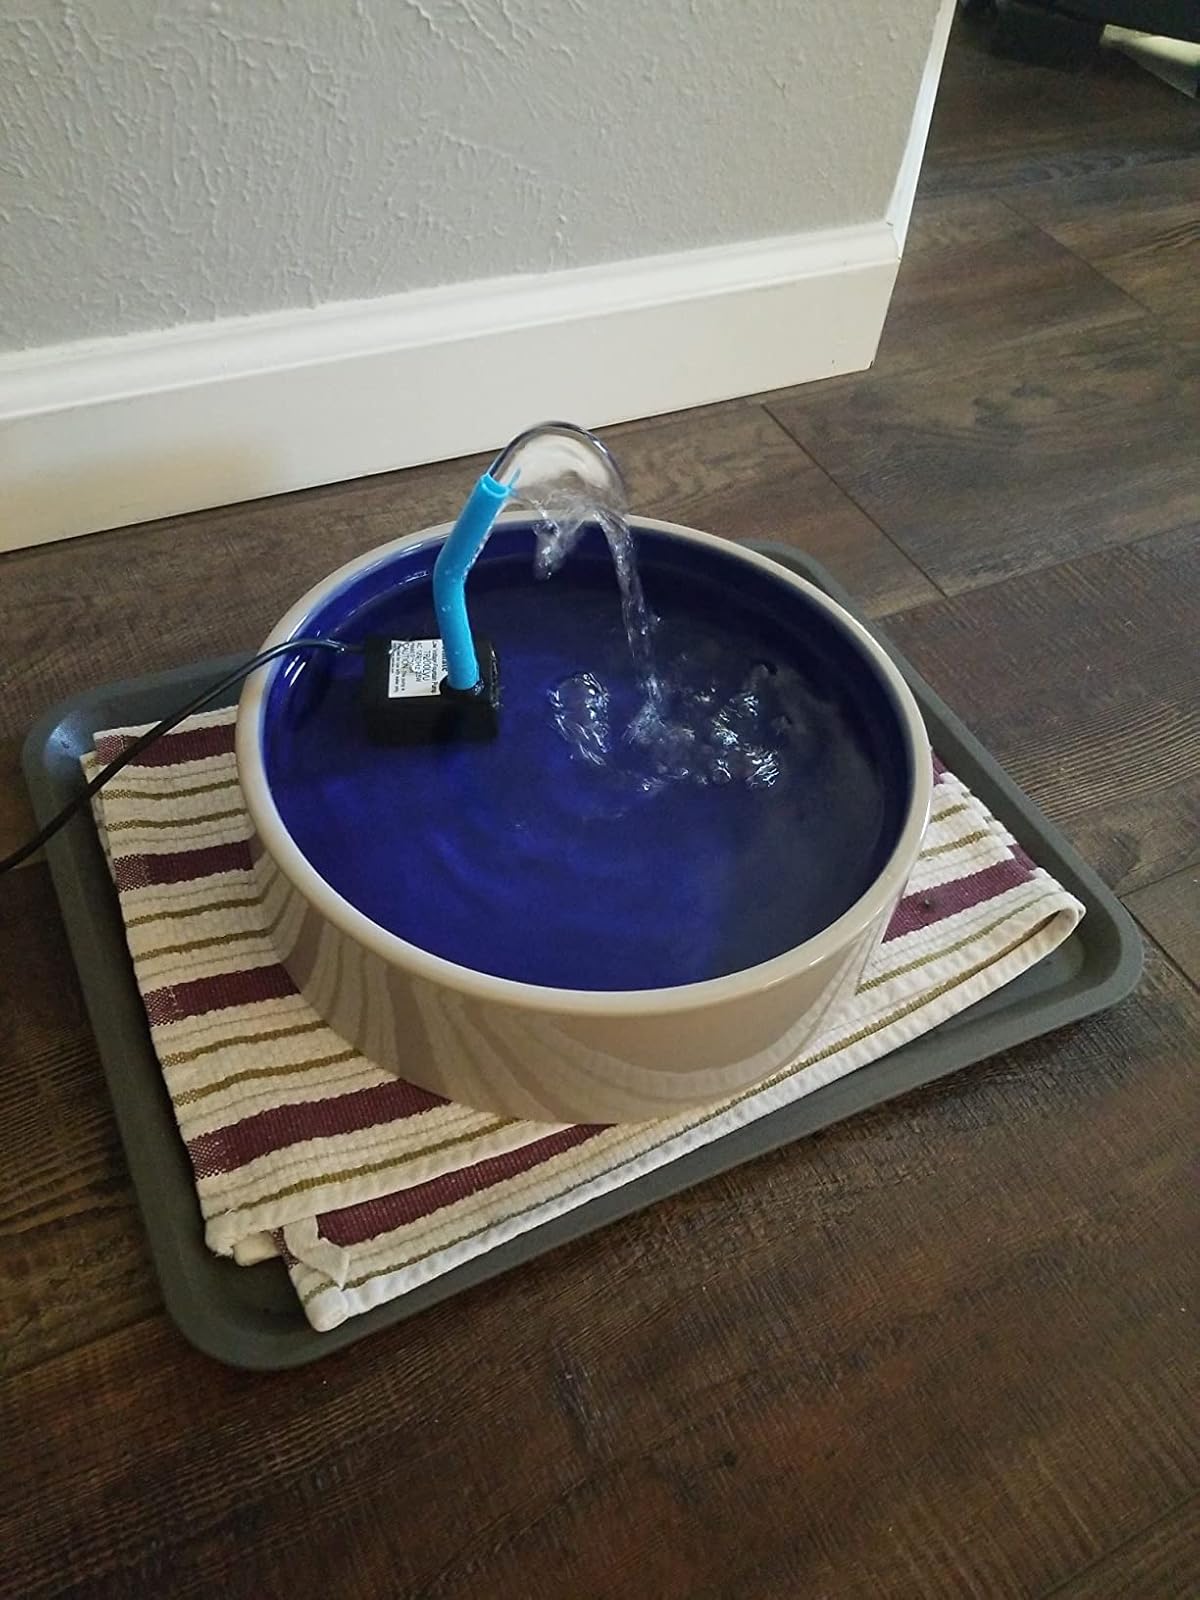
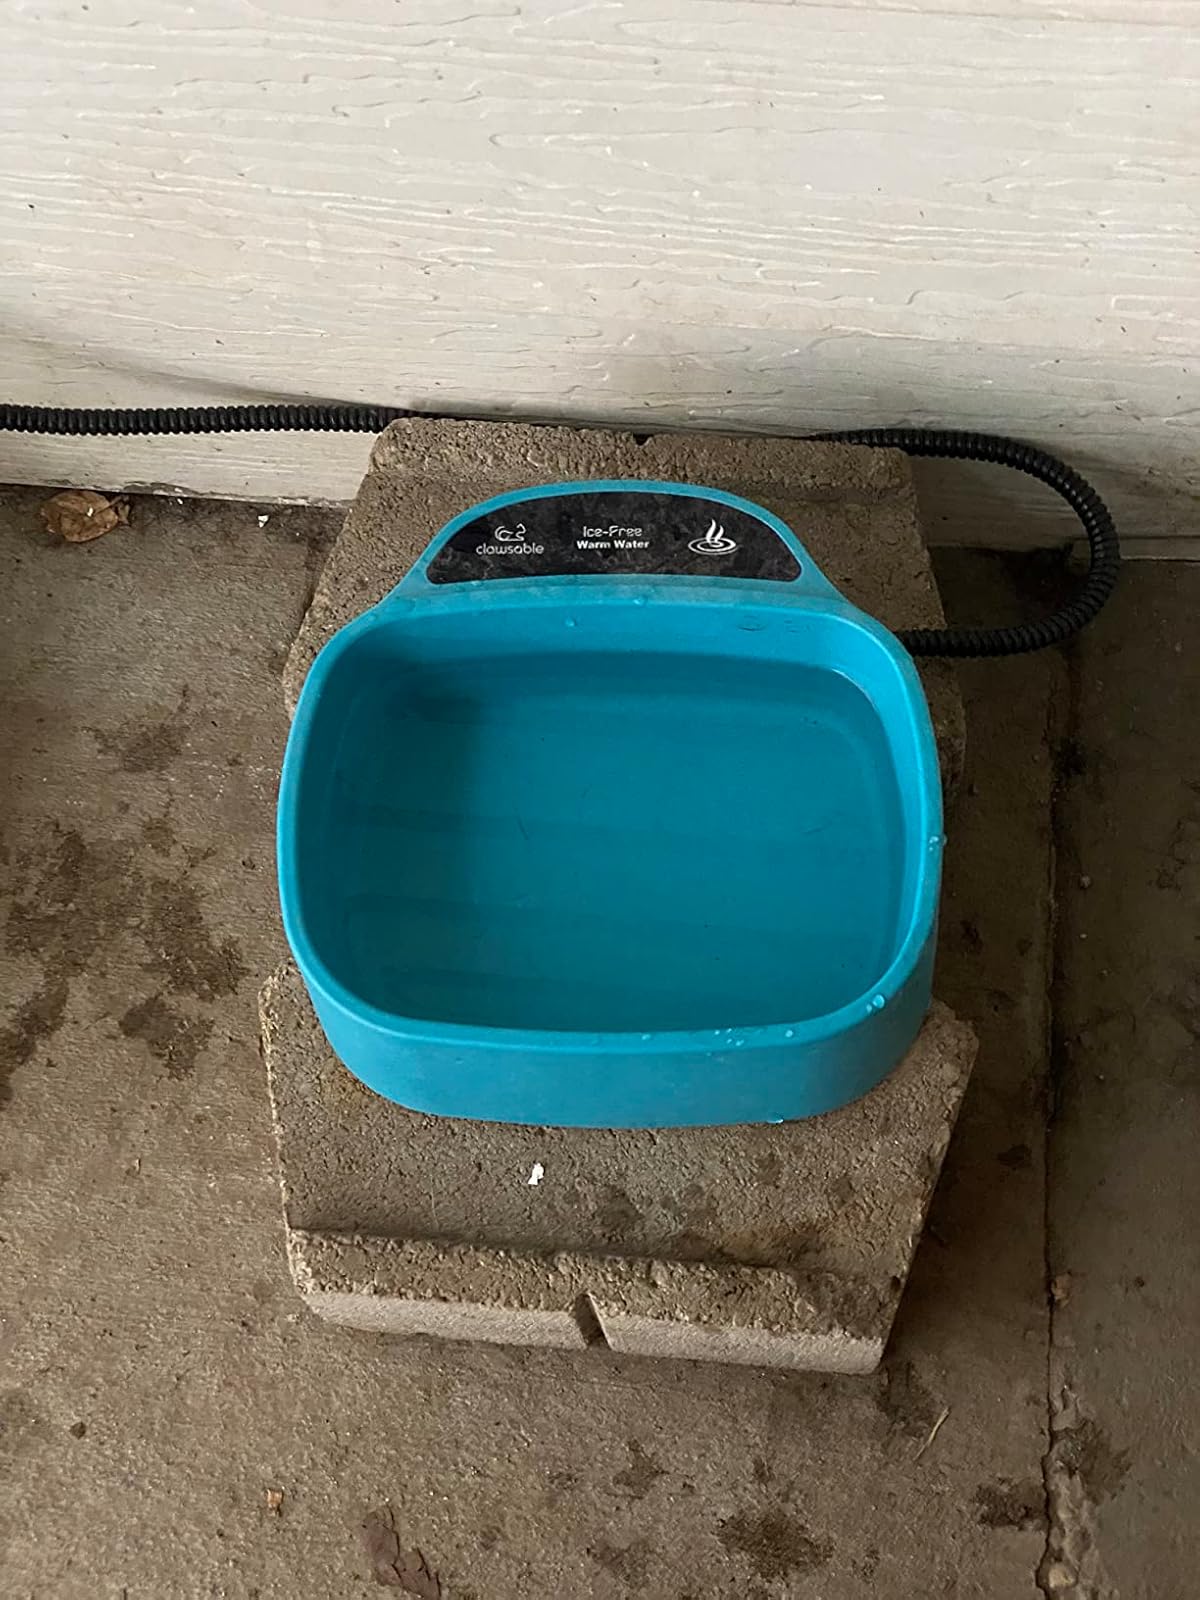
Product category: items_bowl
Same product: no